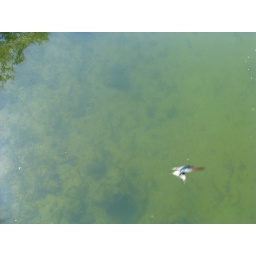
Barn Swallows flying out from under the bridge over the Yahara River.